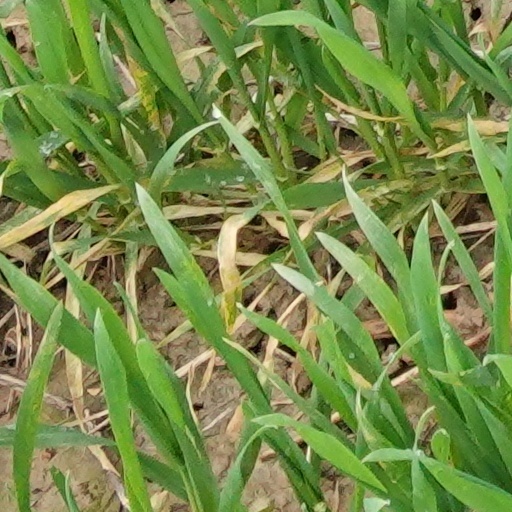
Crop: wheat